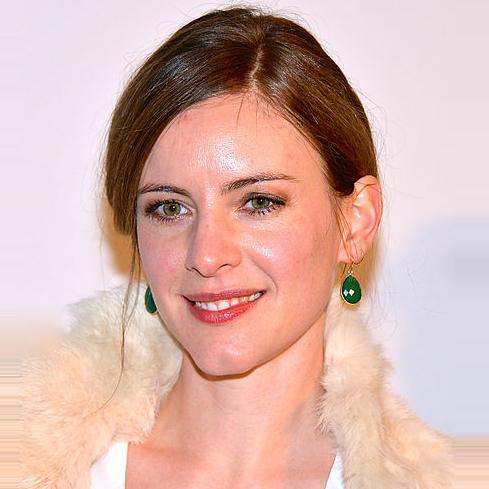
Age: 34